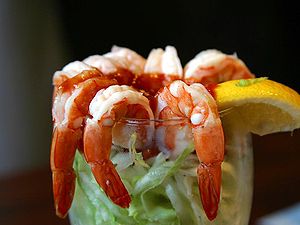
Rejecocktail
Rejecocktail
"En rejecocktail er en ret bestående af kogte, pillede og afkølede rejer serveret på en bund af sprød salat og med en thousand island-dressing eller lignende. Der kan være andre ingredienser som asparges i cocktailen. Retten serveres ofte i glas, hvoraf ""cocktail""-navnet kommer.